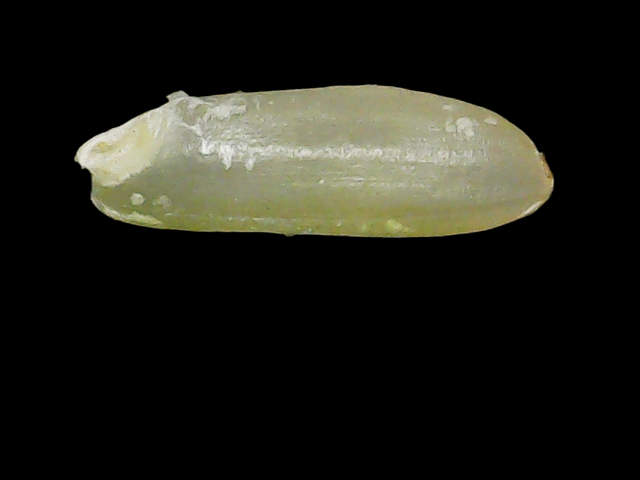
Rice variety: Binadhan11